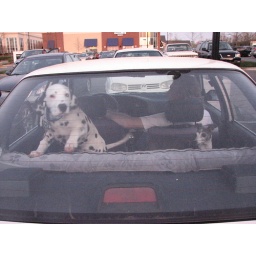
Romeo, Vinny, and Louie waiting in the car for the pizza 4 1/2 months old 3/24/07